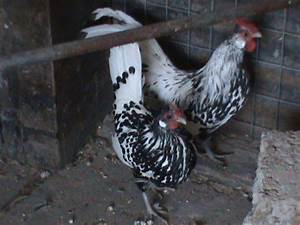
Label: chicken